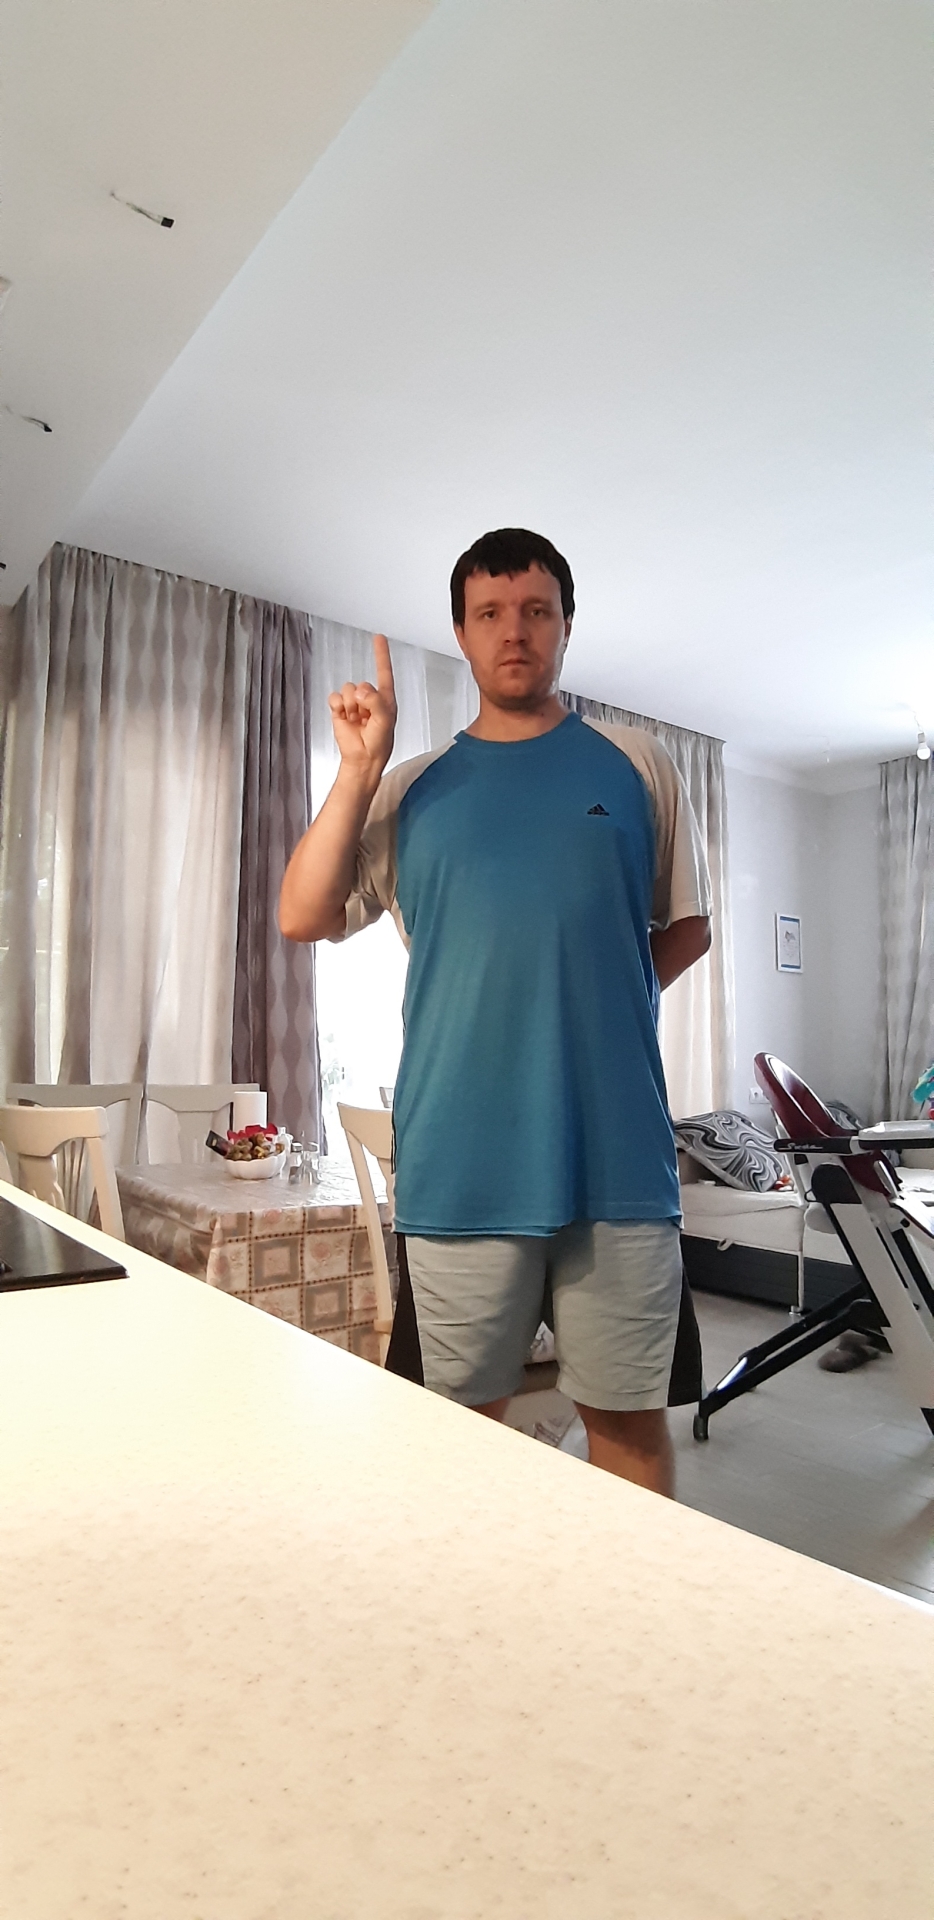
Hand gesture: one